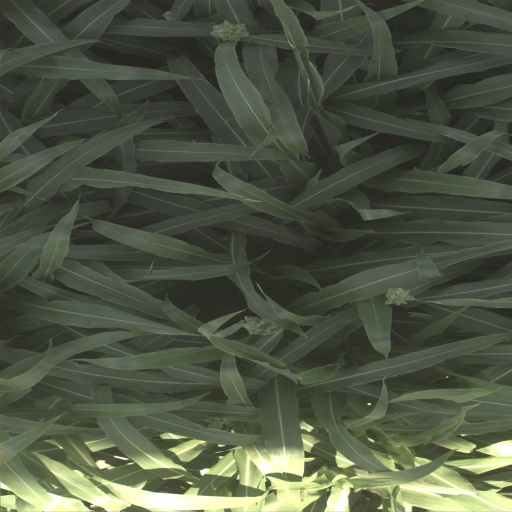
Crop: sorghum